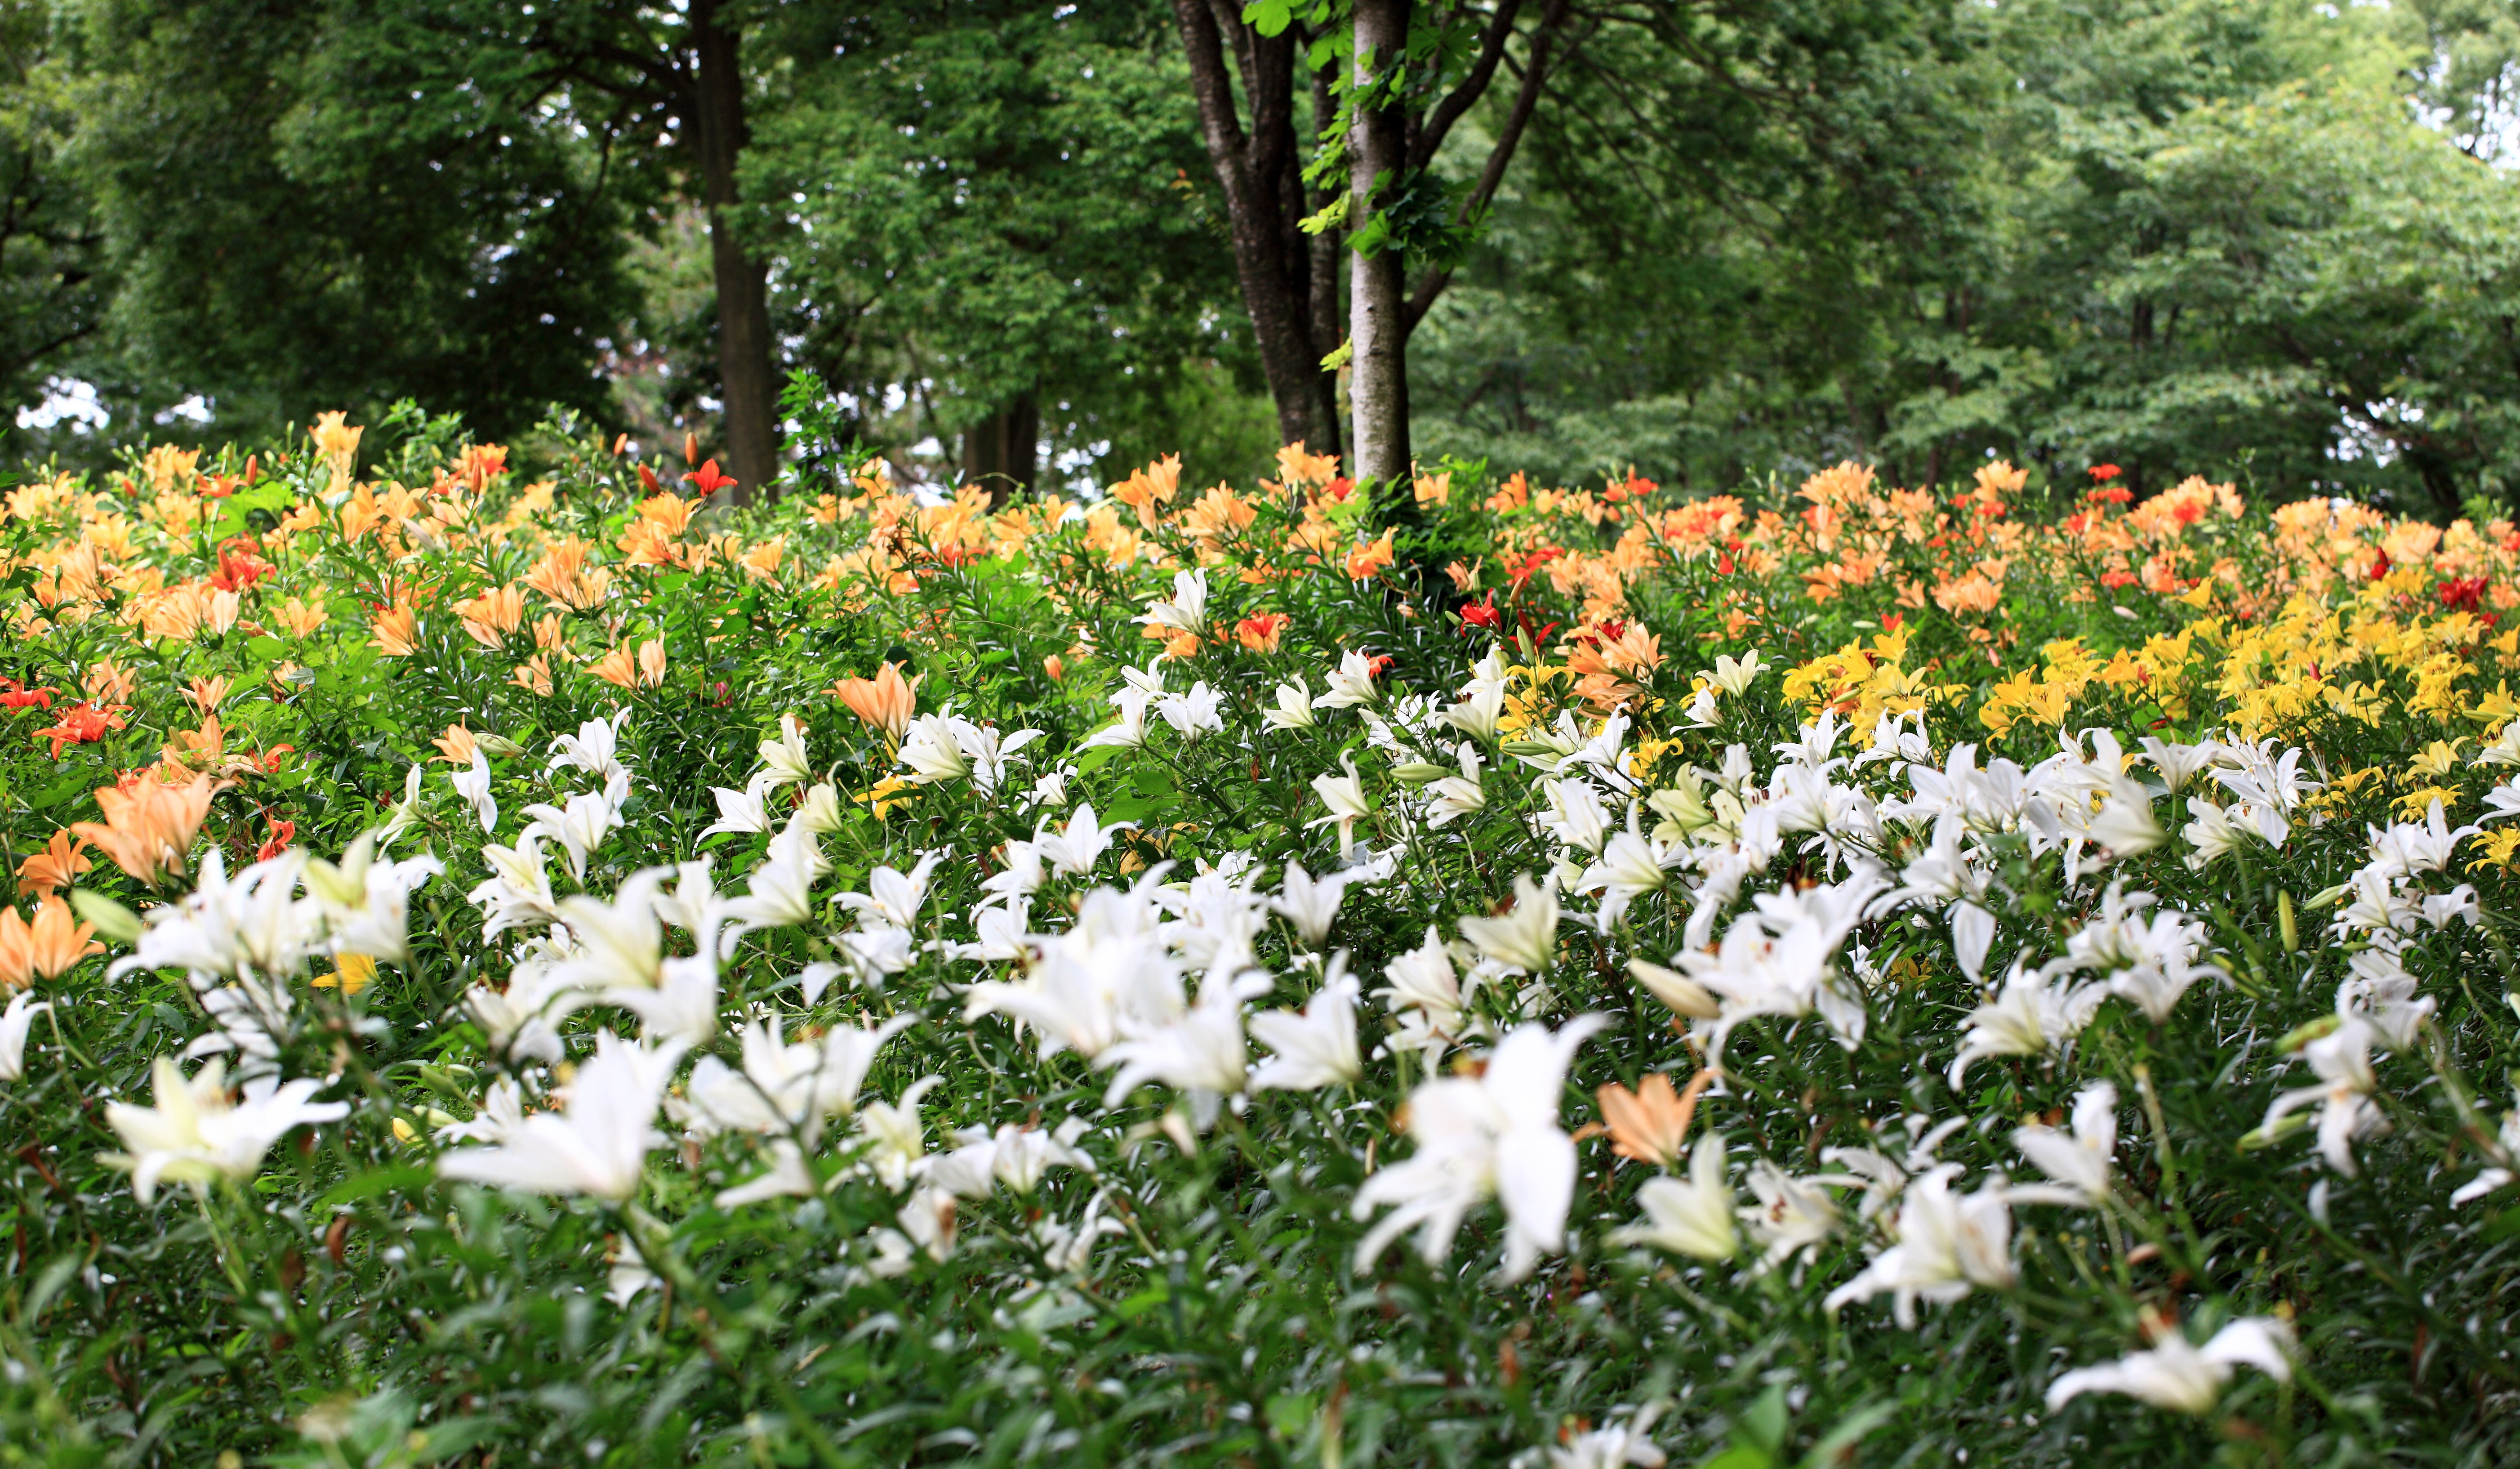
blossom, plant, lawn, meadow, flower, high, botany, garden, flora, wildflower, shrub, 5d, hires, lily, woodland, markii, hi, res, resolution, lilium, seibu, tokorozawashi, saitamaken, flowering plant, land plant